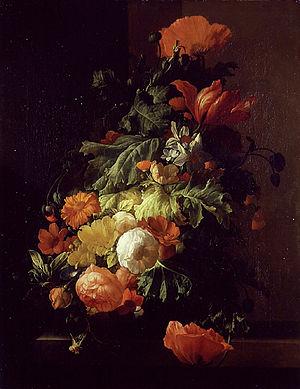
Elias van den Broeck est un peintre néerlandais du siècle d'or, d'origine flamande. Il est connu pour ses peintures de natures mortes, notamment de fleurs et de reptiles.